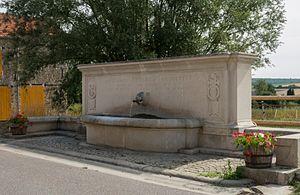
La liste des mémoriaux et cimetières militaires du département de l’Aisne répertorie les cimetières militaires, les mémoriaux ainsi que les stèles, plaques commémoratives et autres monuments qui honorent la mémoire des morts aux combats, des victimes de bombardements ou d’exactions de l'ennemi ainsi que celle de personnels de santé, de chefs militaires ou politiques pendant :
Coulonges-Cohan est une commune française située dans le département de l'Aisne, en région Hauts-de-France.